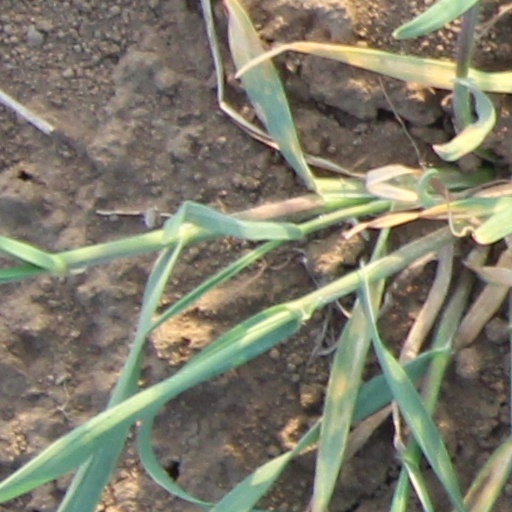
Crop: wheat